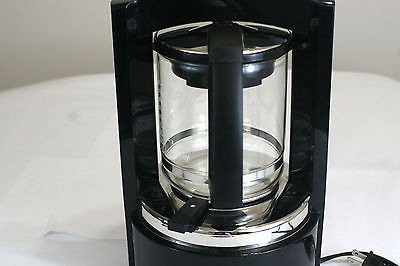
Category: coffee maker